Texas annexation

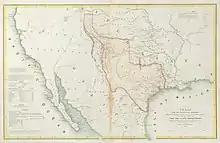
William H. Emory's 1844 "Map of Texas and the Countries Adjacent"

By the summer of 1843 Sam Houston's Texas administration had returned to negotiations with the Mexican government to consider a rapprochement that would permit Texas self-governance, possibly as a state of Mexico, with Great Britain acting as mediator. Texas officials felt compelled by the fact that the Tyler administration appeared unequipped to mount an effective campaign for Texas annexation. With the 1844 United States presidential election approaching, the leadership in both the Democratic and Whig parties remained unequivocally opposed to the annexation of Texas. Texas-Mexico treaty options under consideration included an autonomous Texas within Mexico's borders, or an independent republic with the provision that Texas should emancipate its slaves upon recognition.